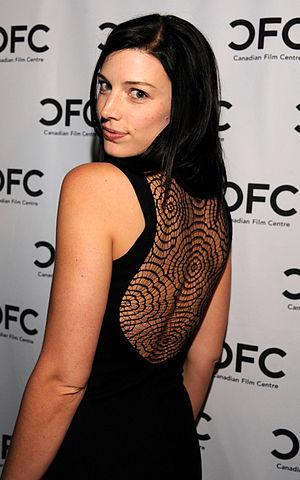
Jessica Paré, née le 5 décembre 1980 à Montréal au Québec, est une actrice canadienne.